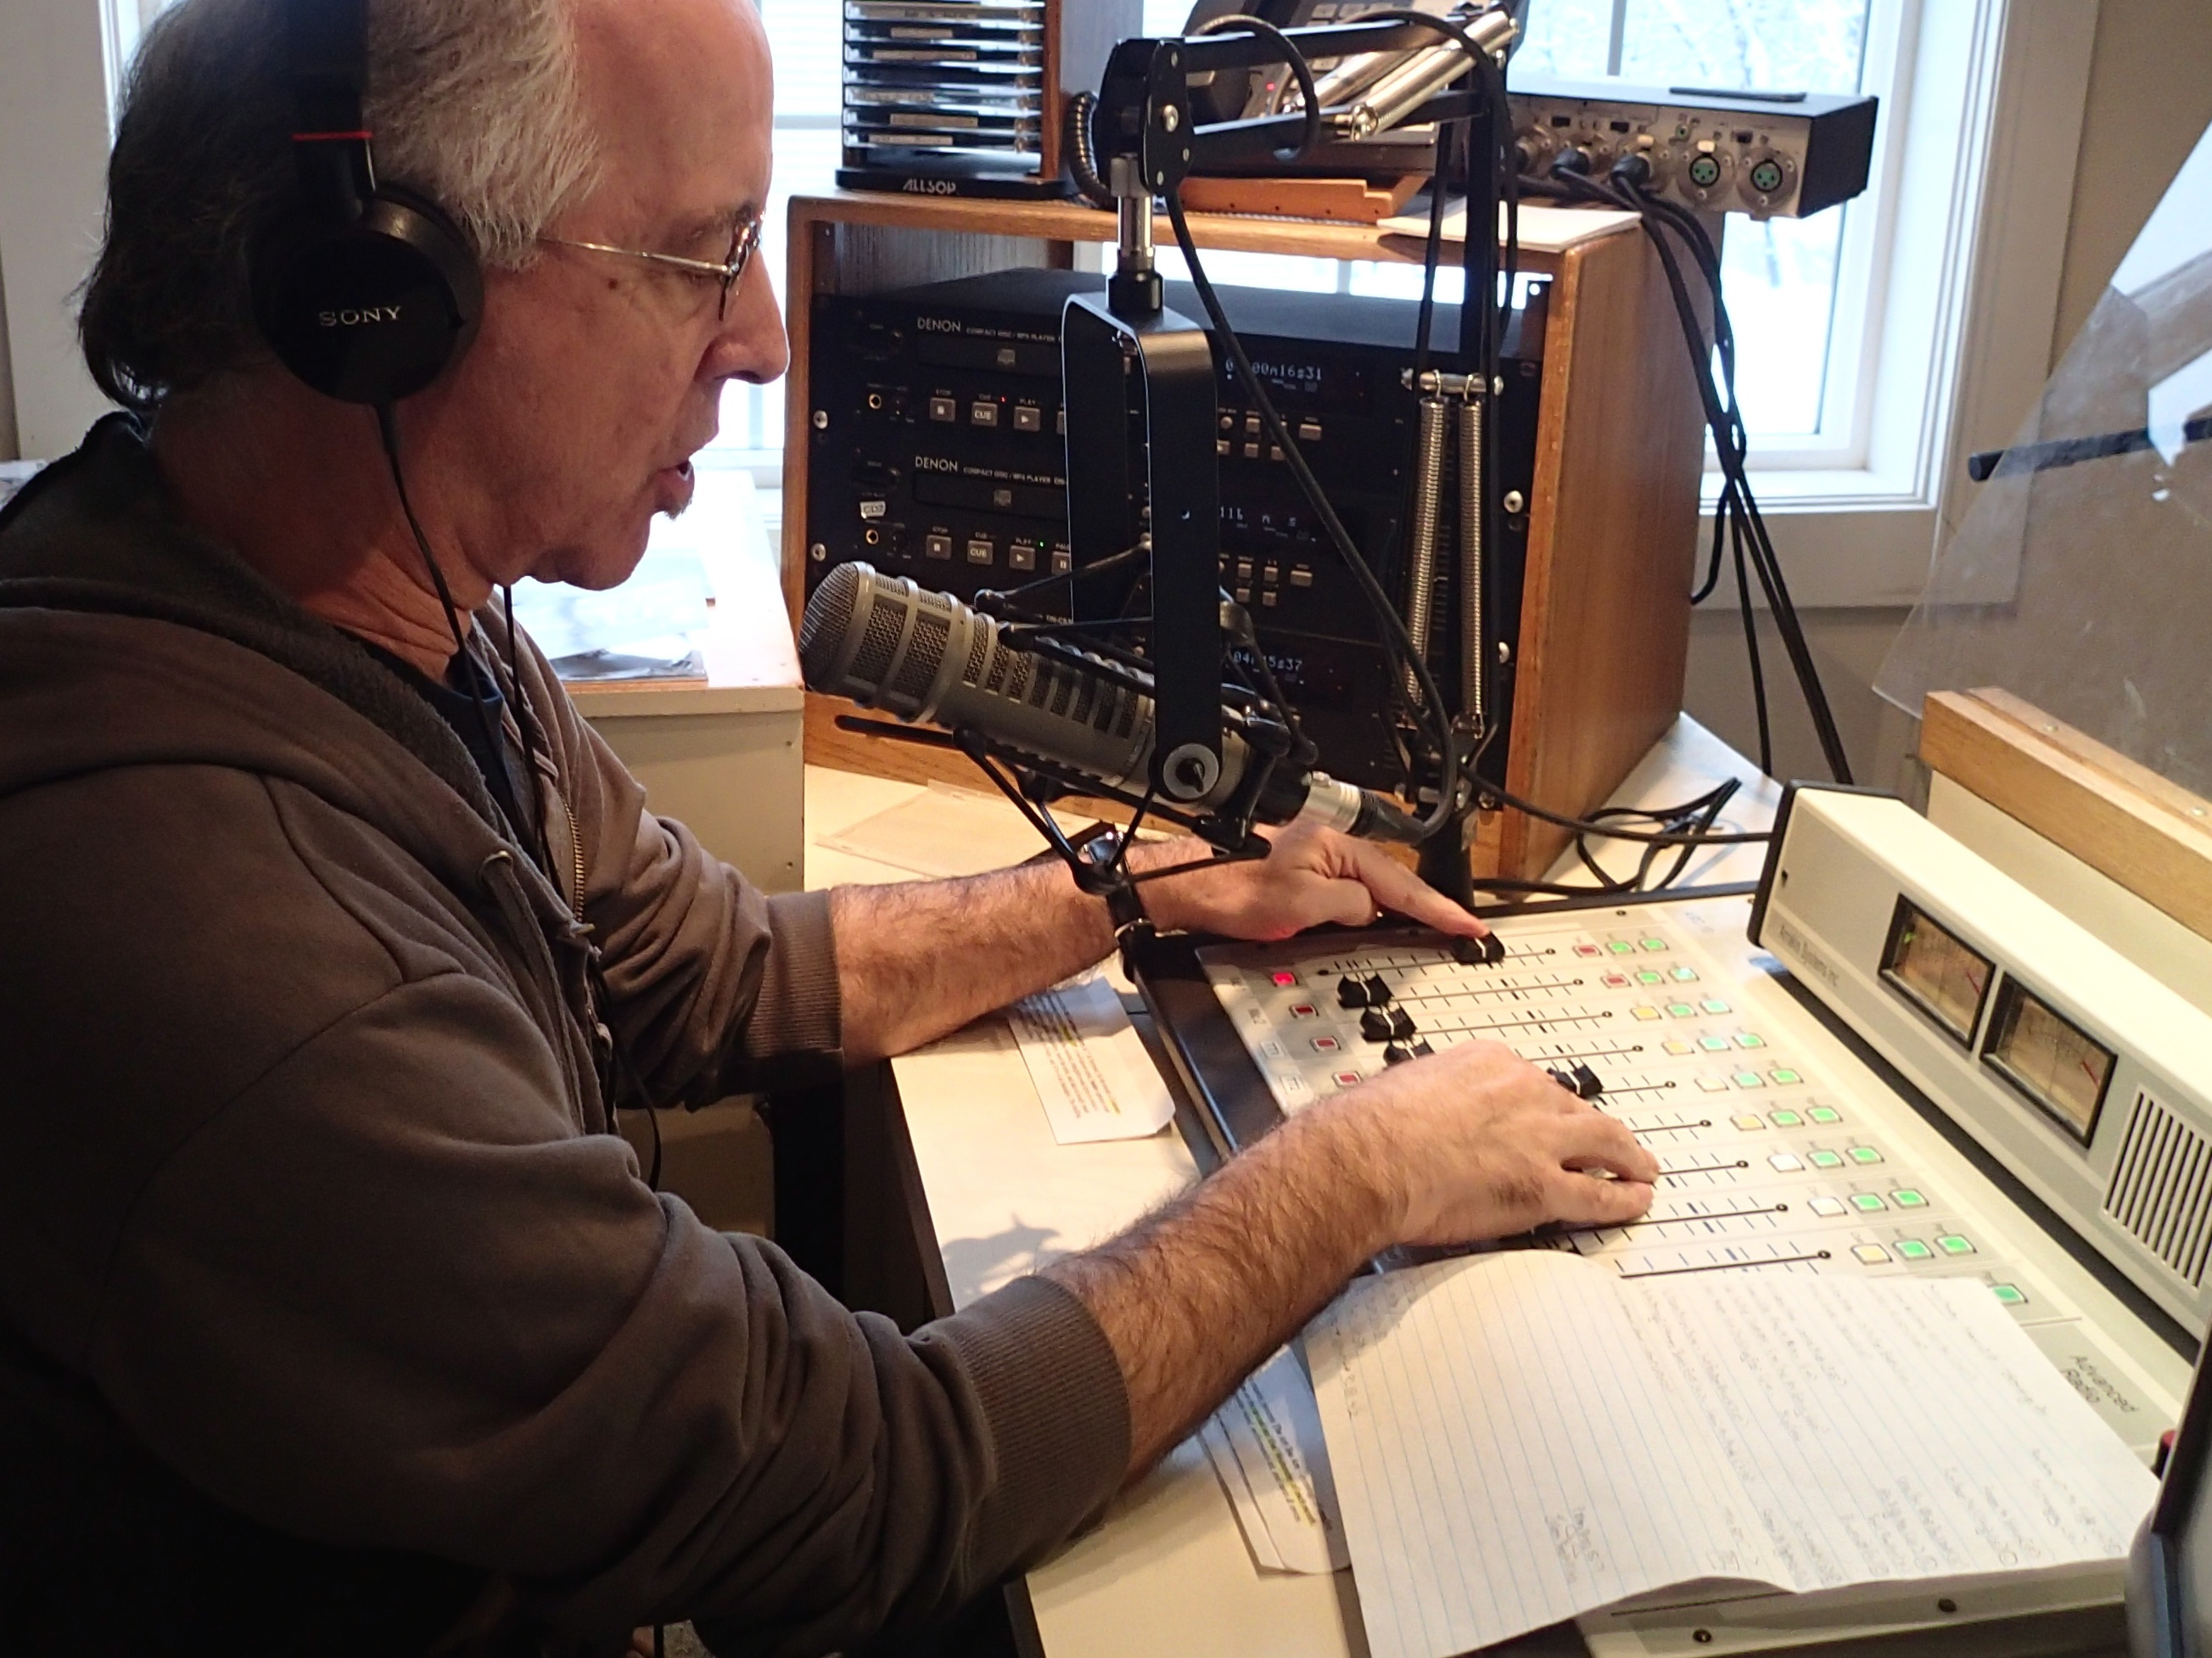
technology, profession, radio, cfbx, audio engineer